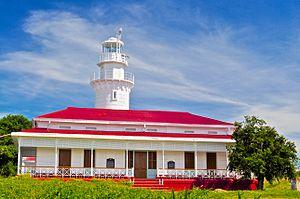
Le phare de Malabrigo est un phare situé sur la Pointe de Malabrigo, à Lobo dans la province de Batangas aux Philippines.